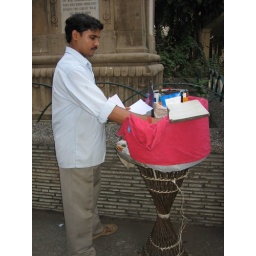
The red basket is carried on the head and the stand is carried in his hand.